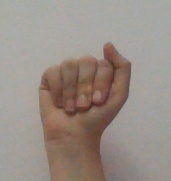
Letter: saad